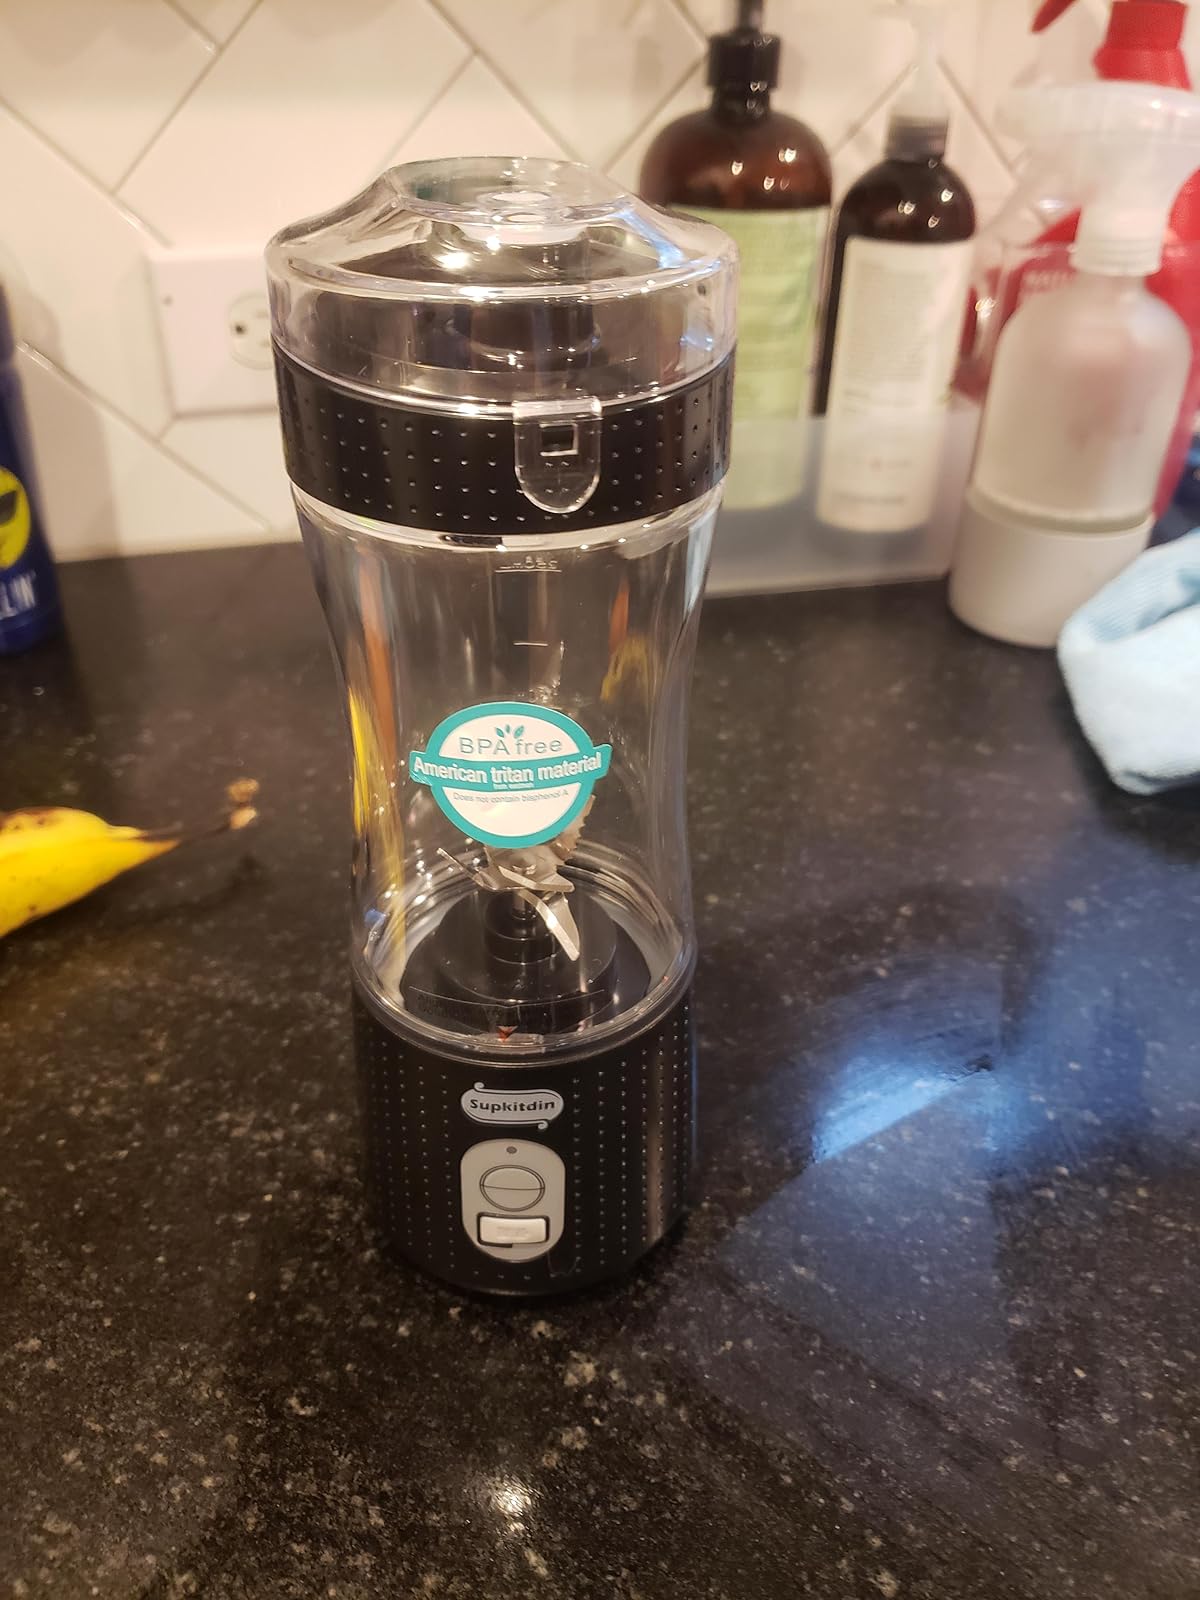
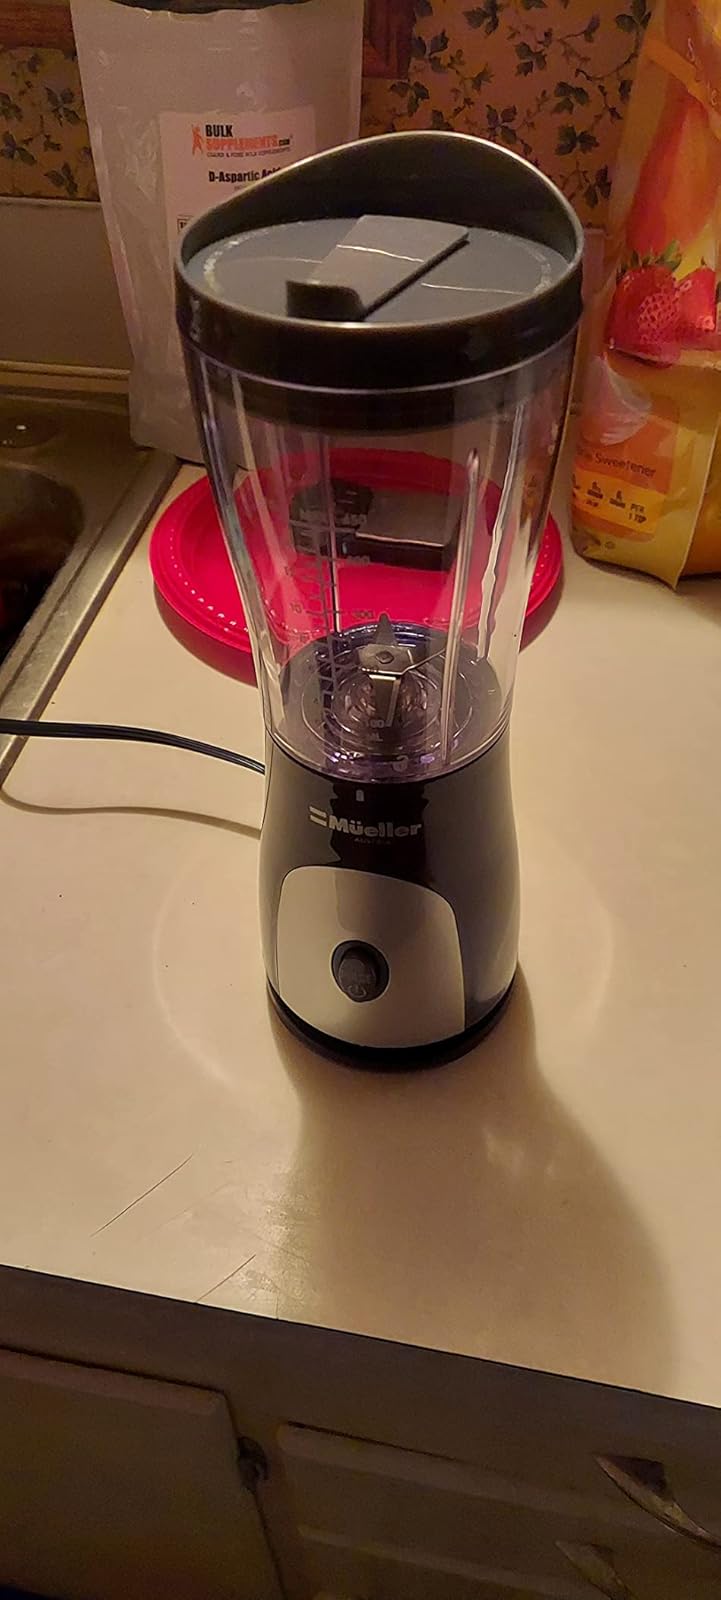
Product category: items_blender
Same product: no